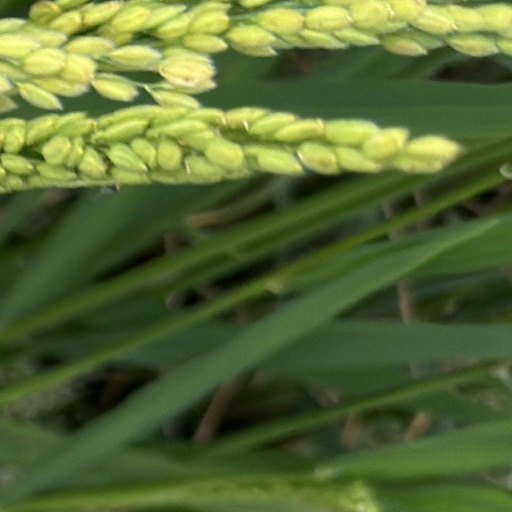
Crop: rice